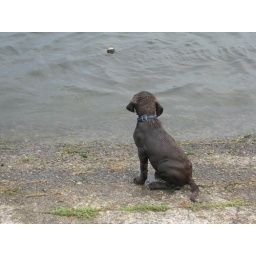
bob looking at ball in water